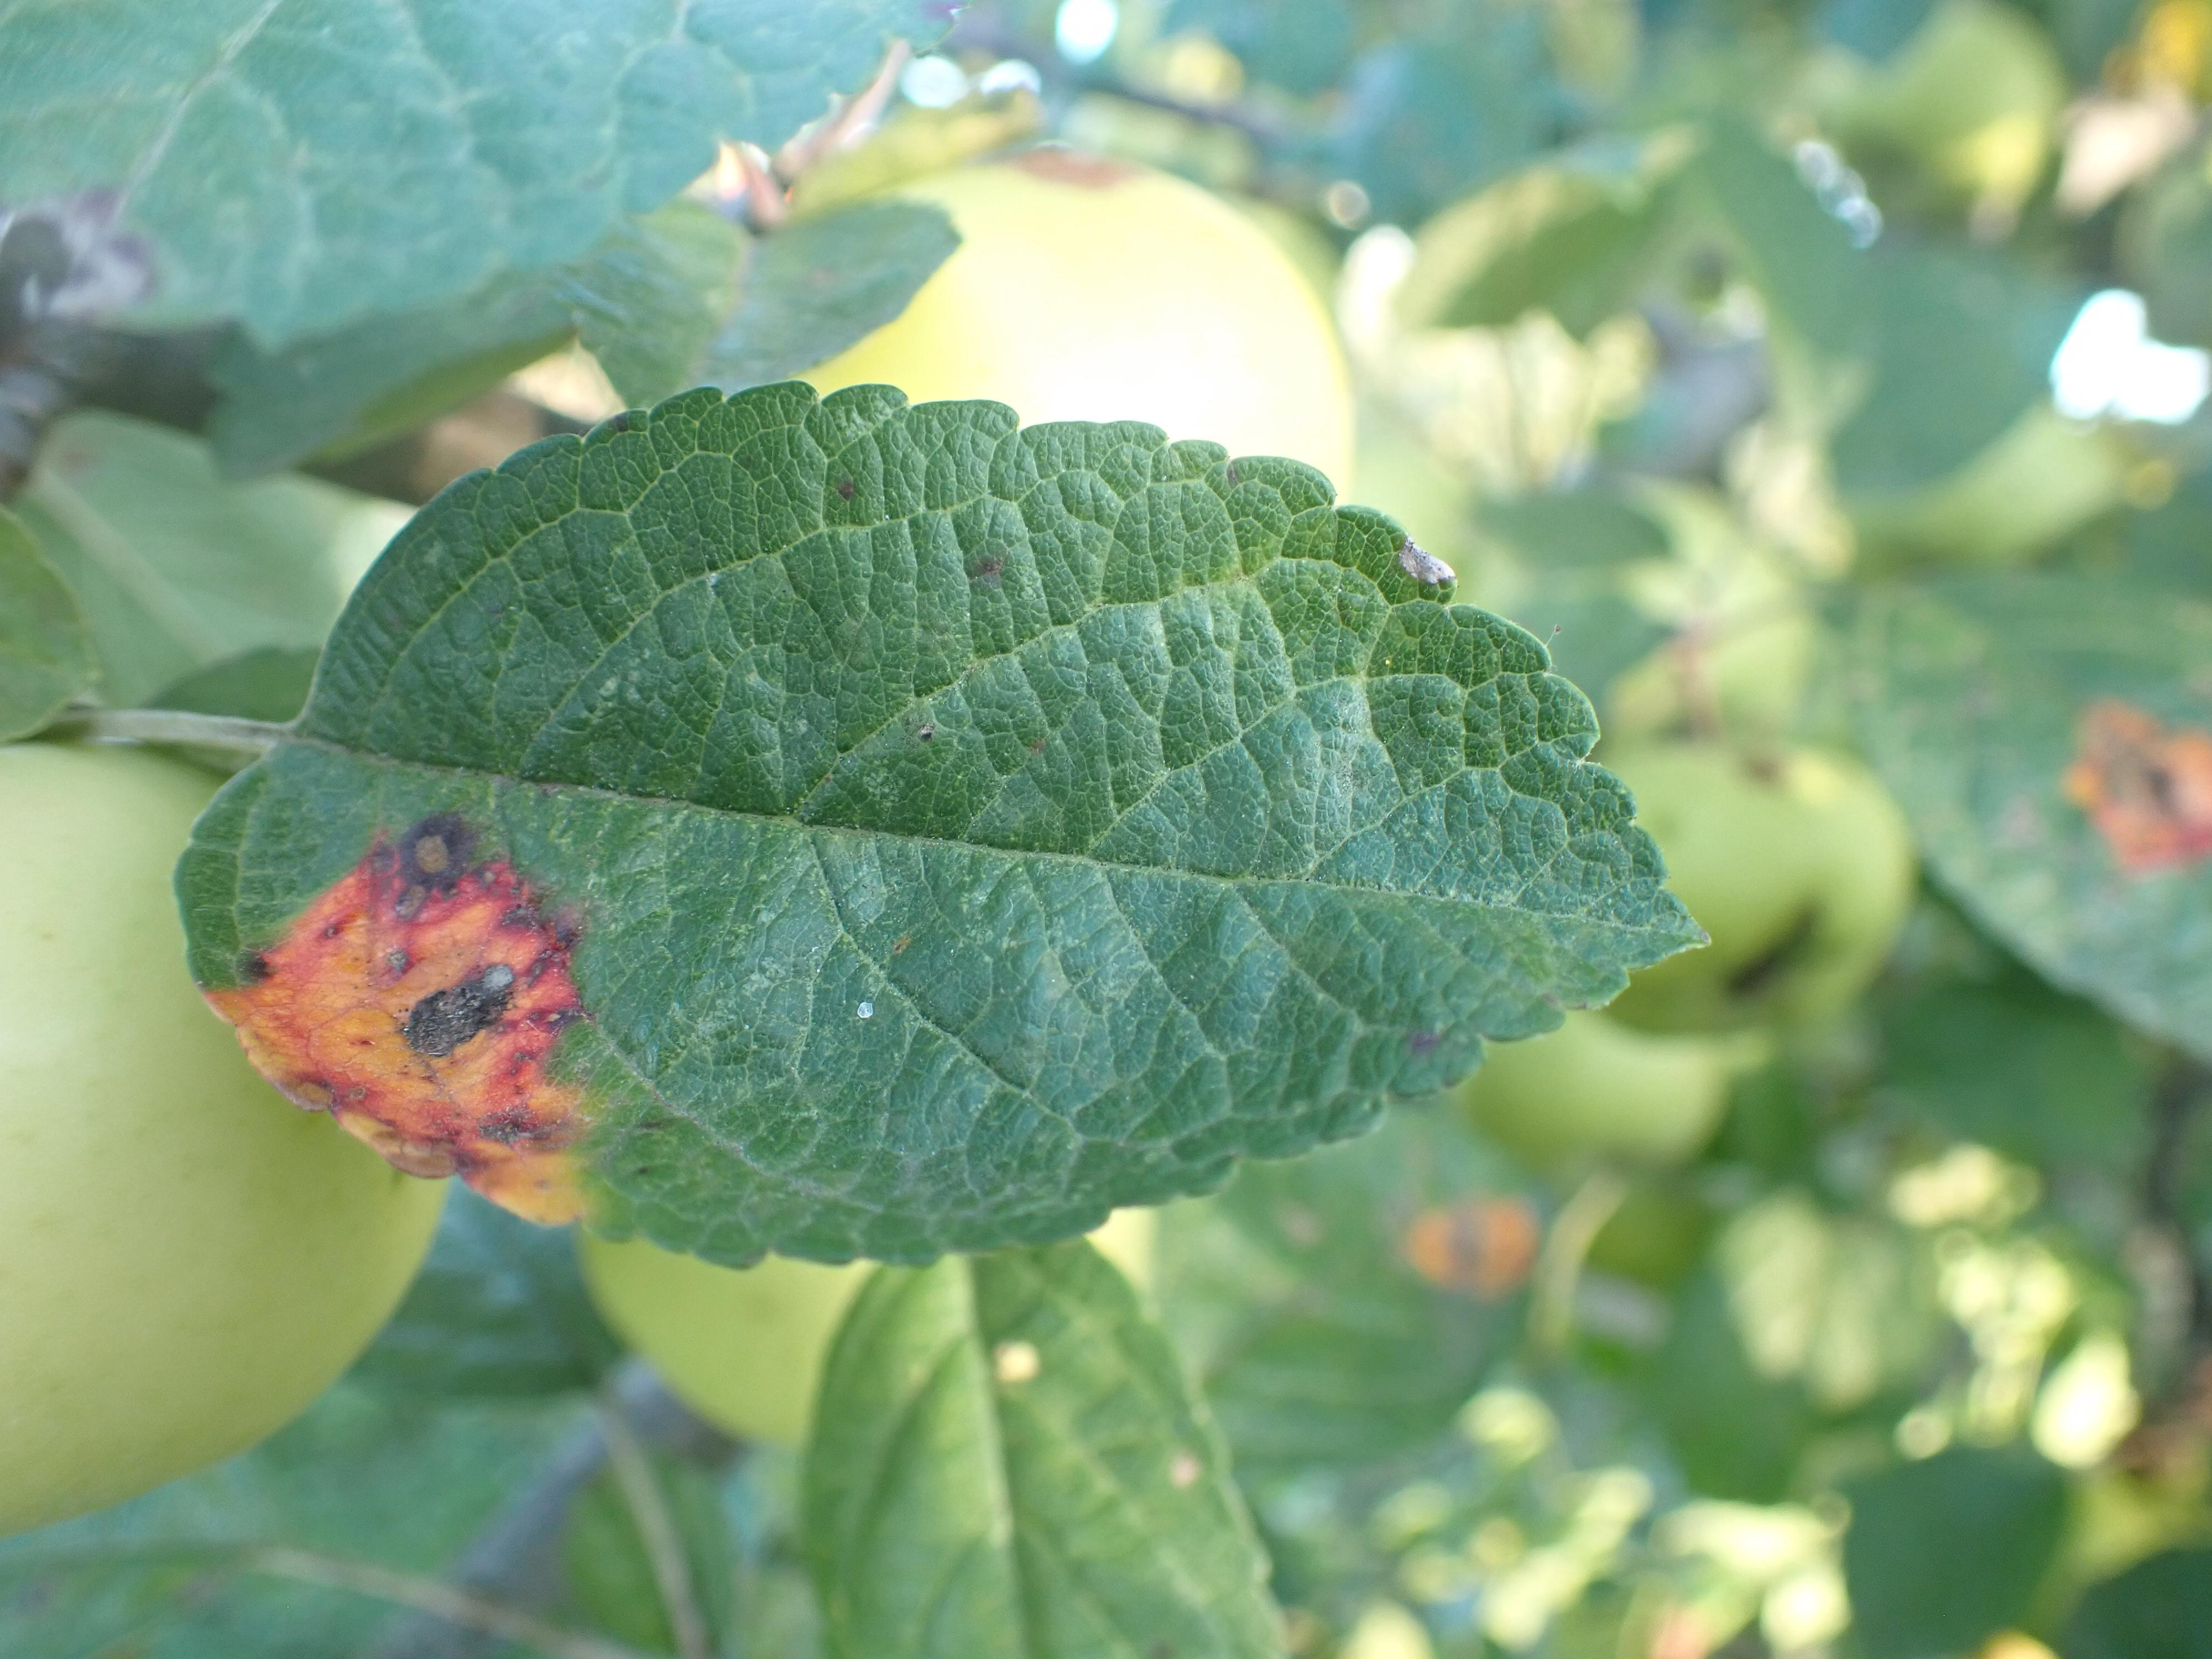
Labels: rust